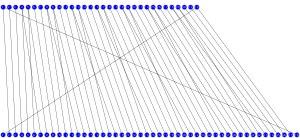
Cet article liste les tableaux et matrices utilisés dans le chiffrement Data Encryption Standard.